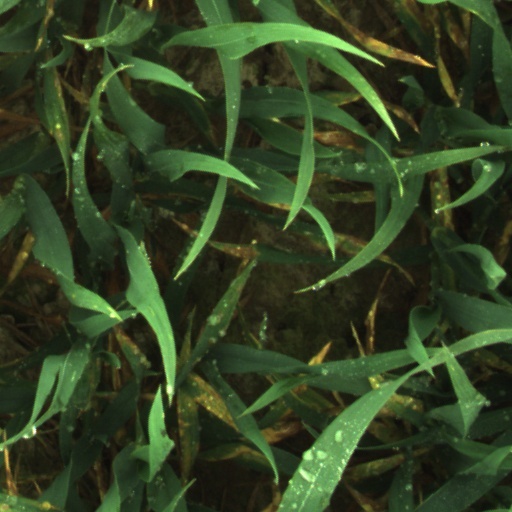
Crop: wheat